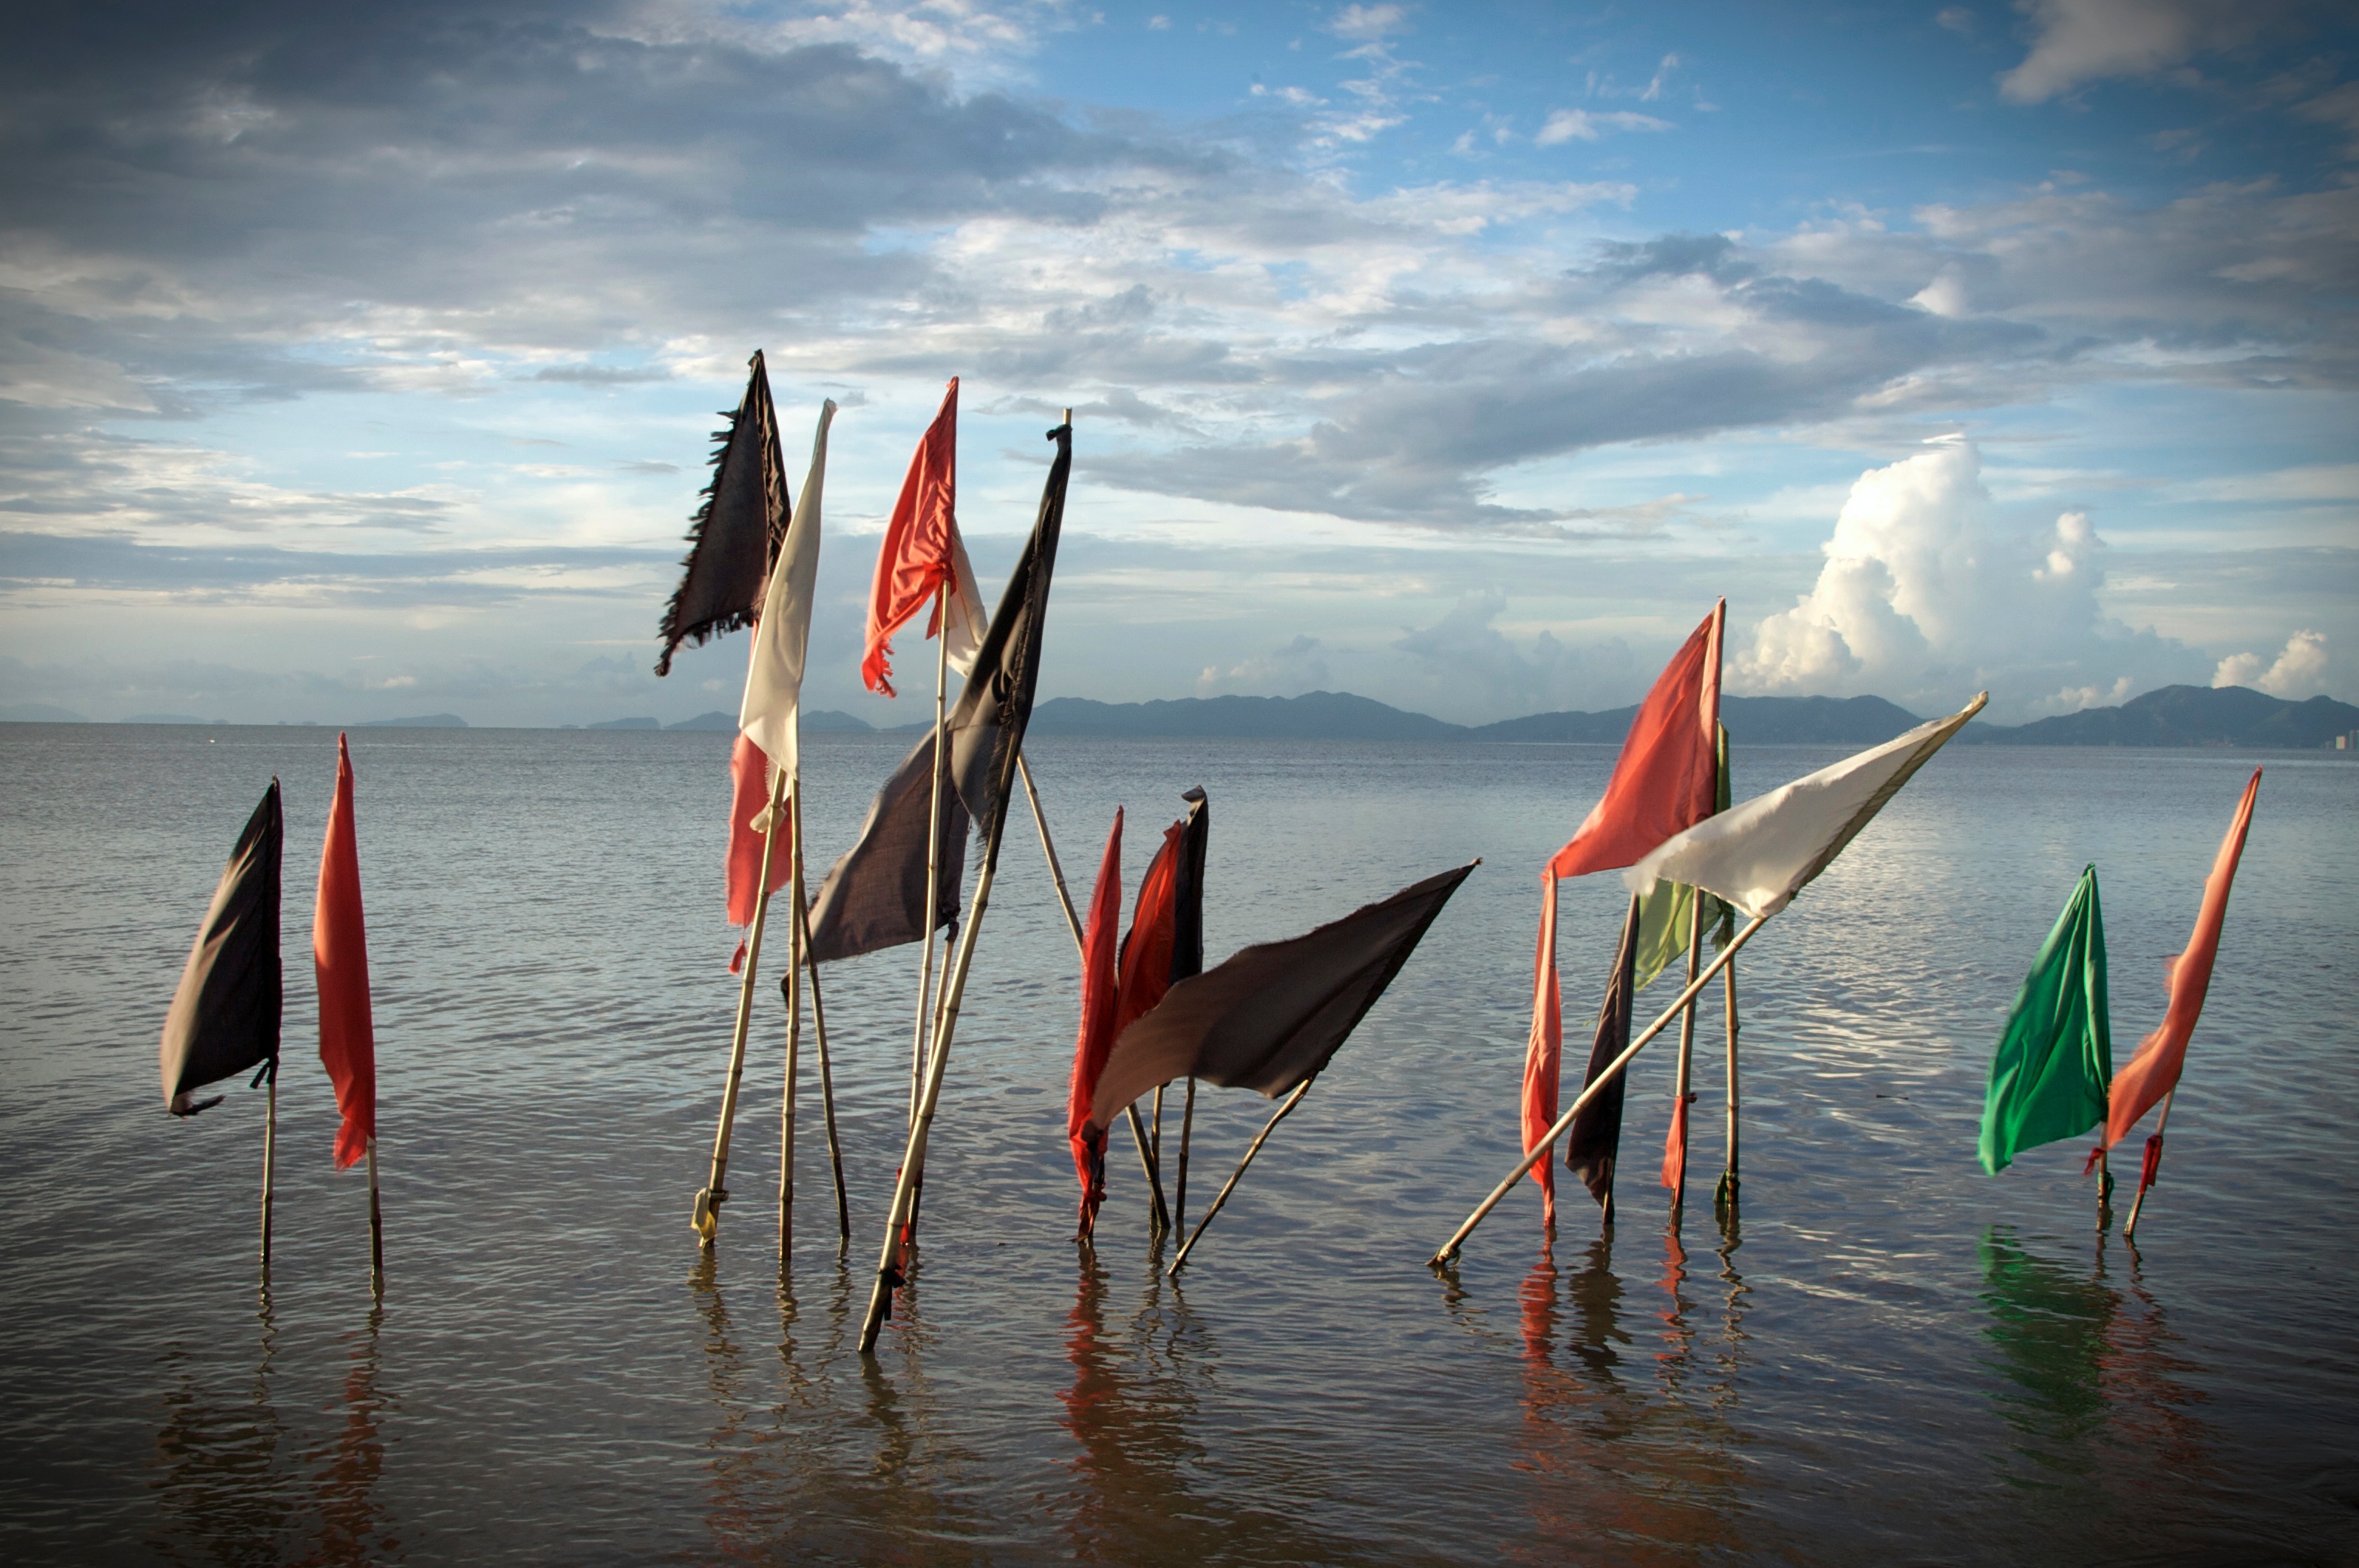
sea, ocean, sunset, boat, wave, wind, paddle, reflection, vehicle, boating, sail